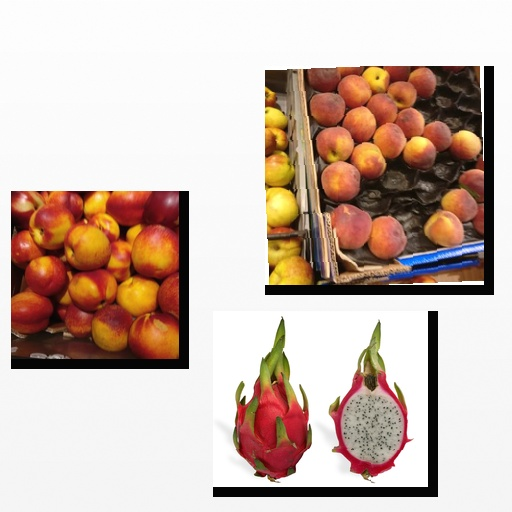
Food items: nectarine, peach, dragon_fruit